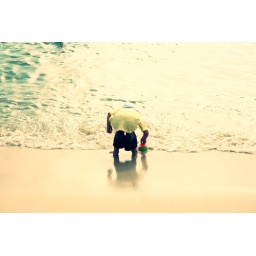
boy and reflection in the sand